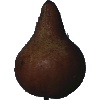
Label: Pear Kaiser 1